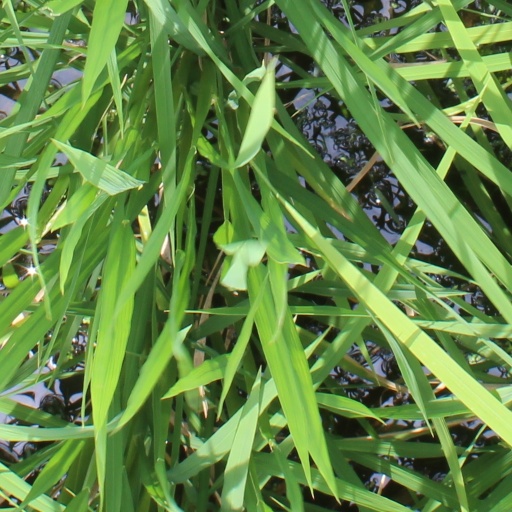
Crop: rice